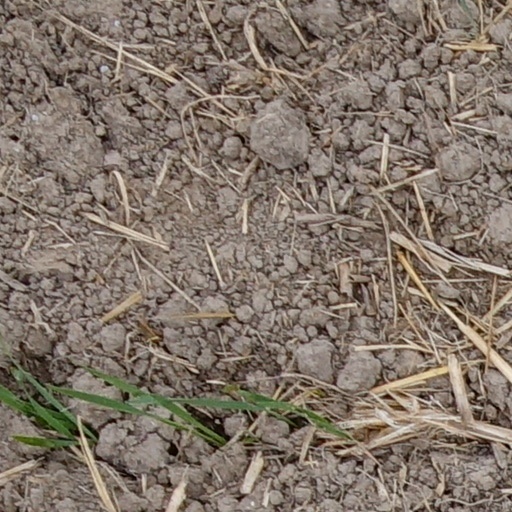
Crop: wheat